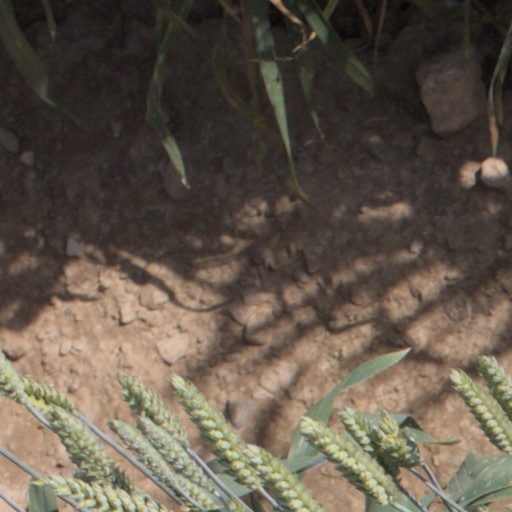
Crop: wheat